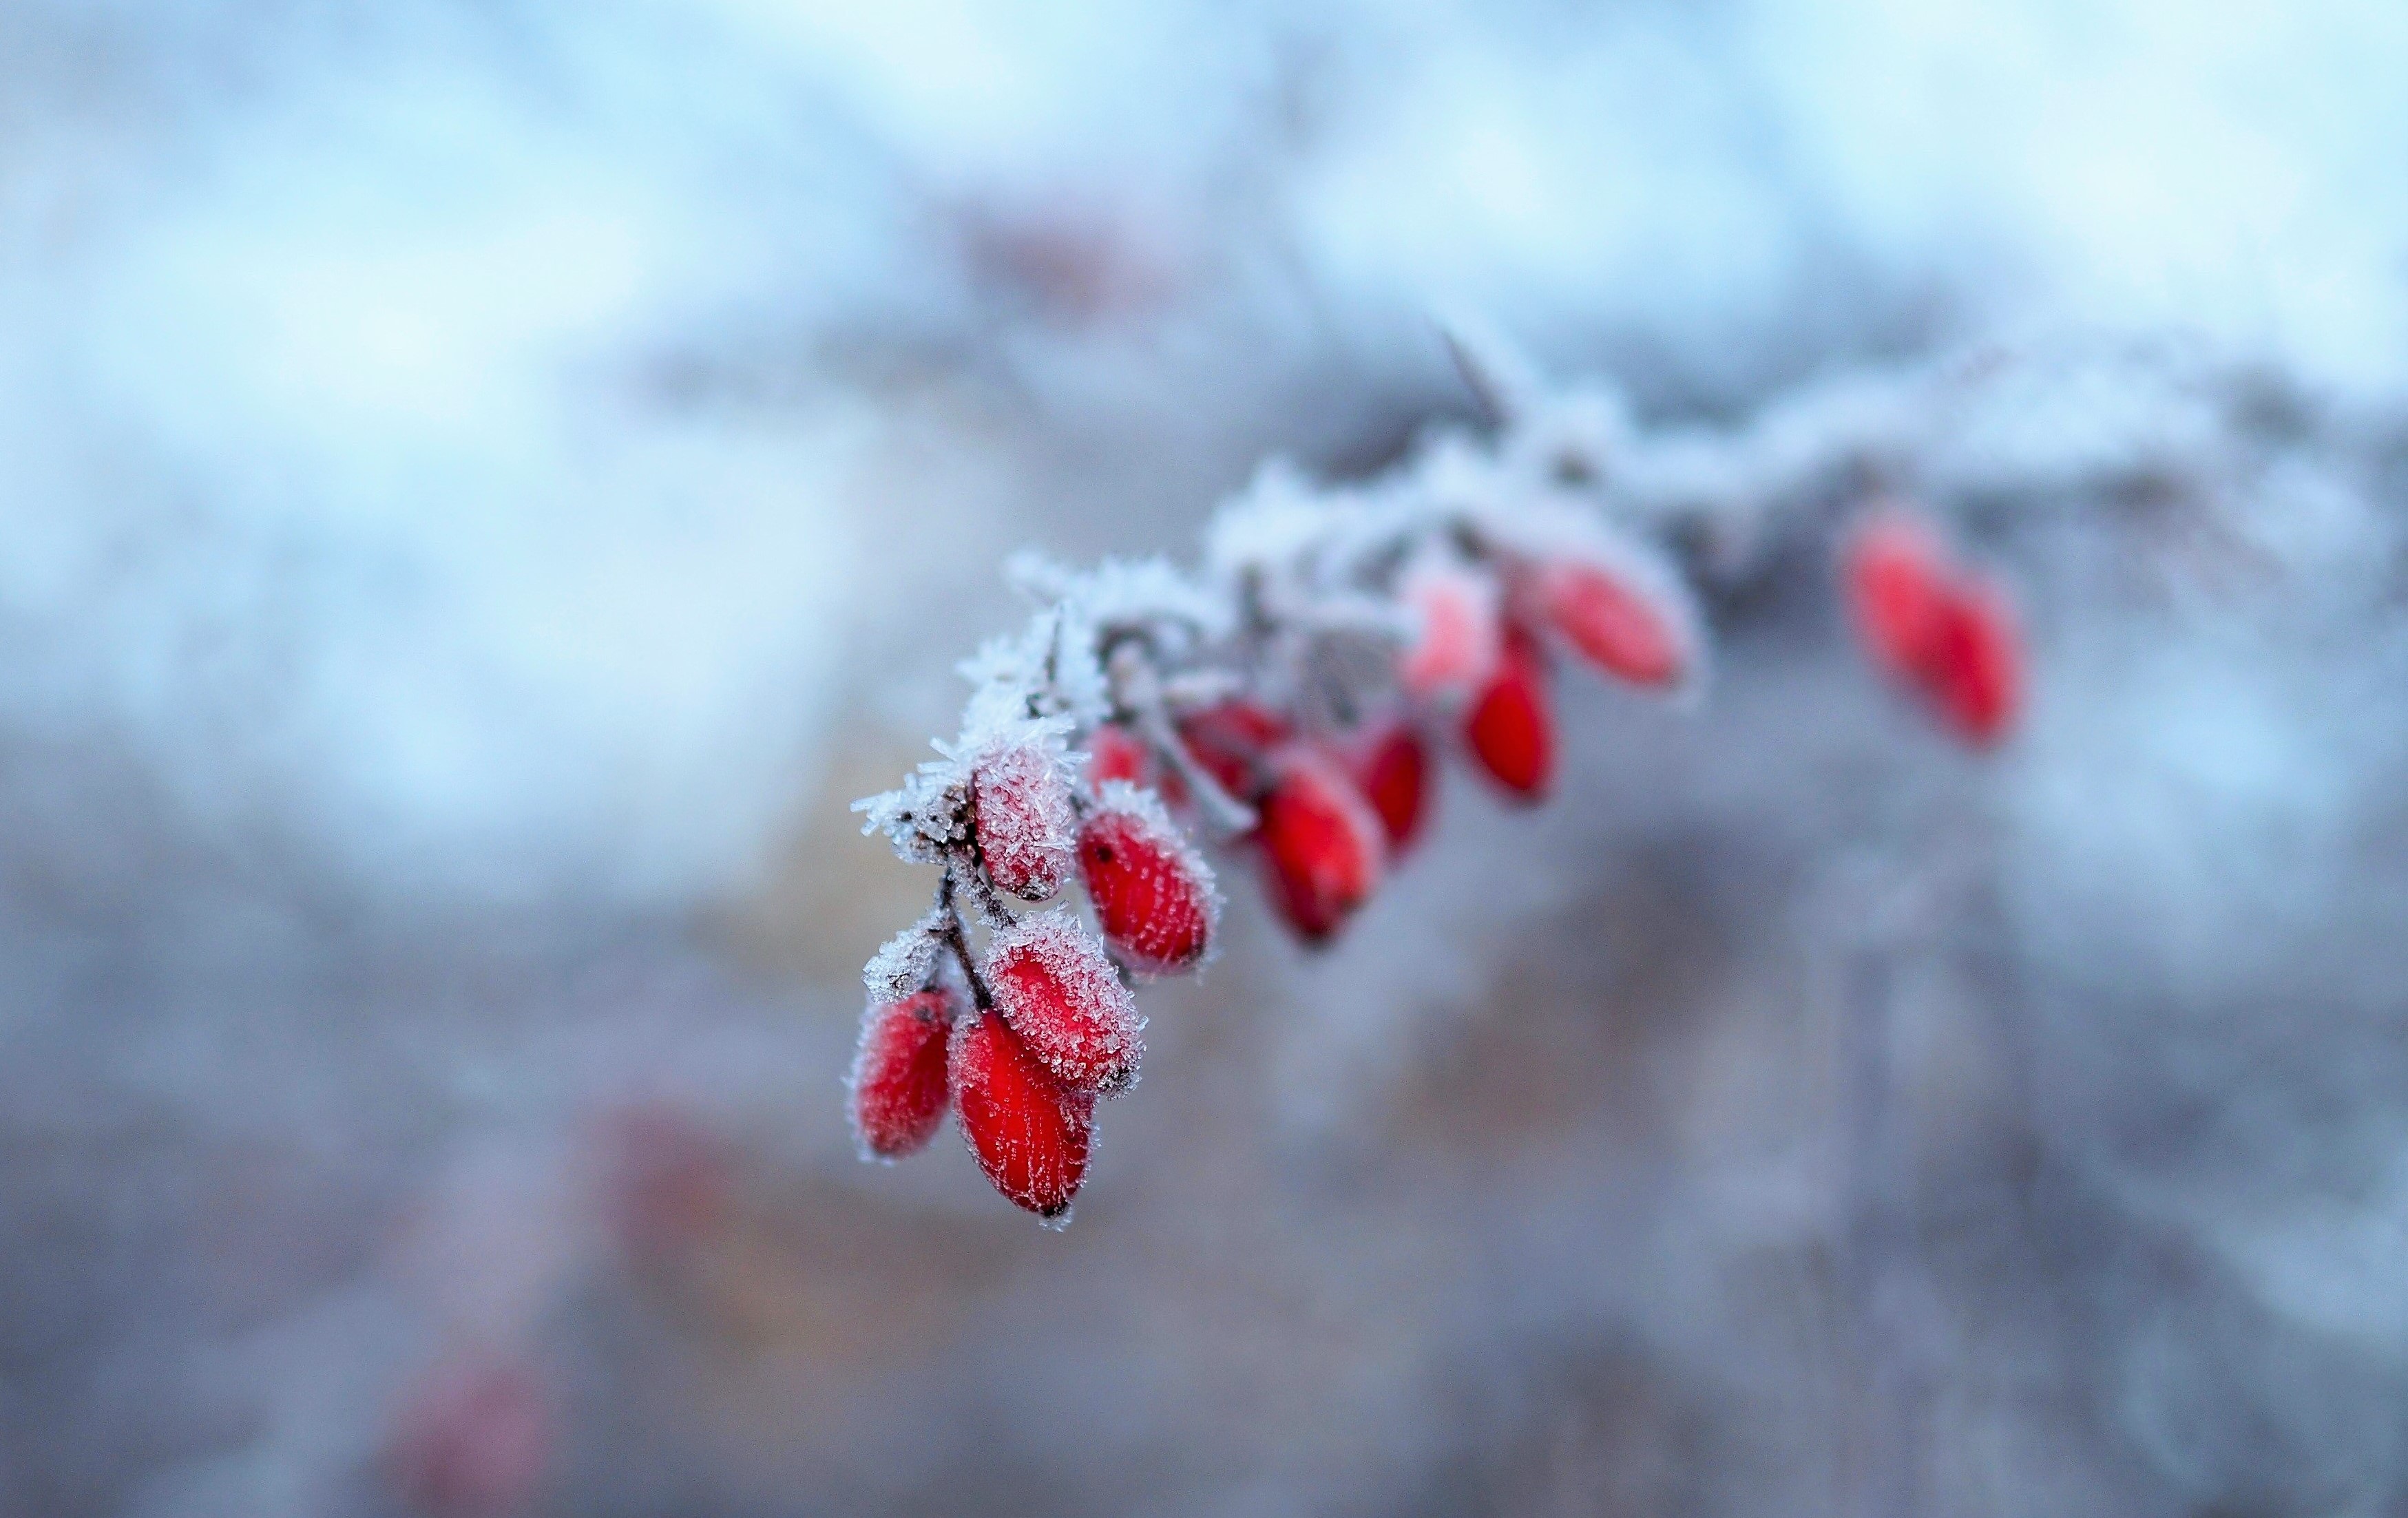
tree, nature, forest, branch, snow, winter, plant, white, leaf, flower, frost, ice, red, weather, flora, season, close up, jelly, freezing, macro photography, snowy branches, woody plant